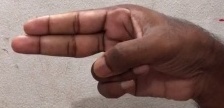
ASL sign: H